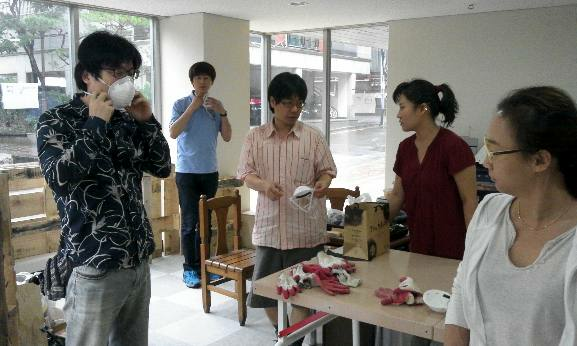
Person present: Yes